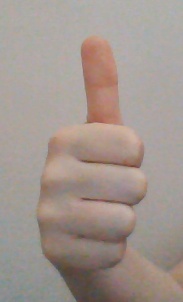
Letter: aleff